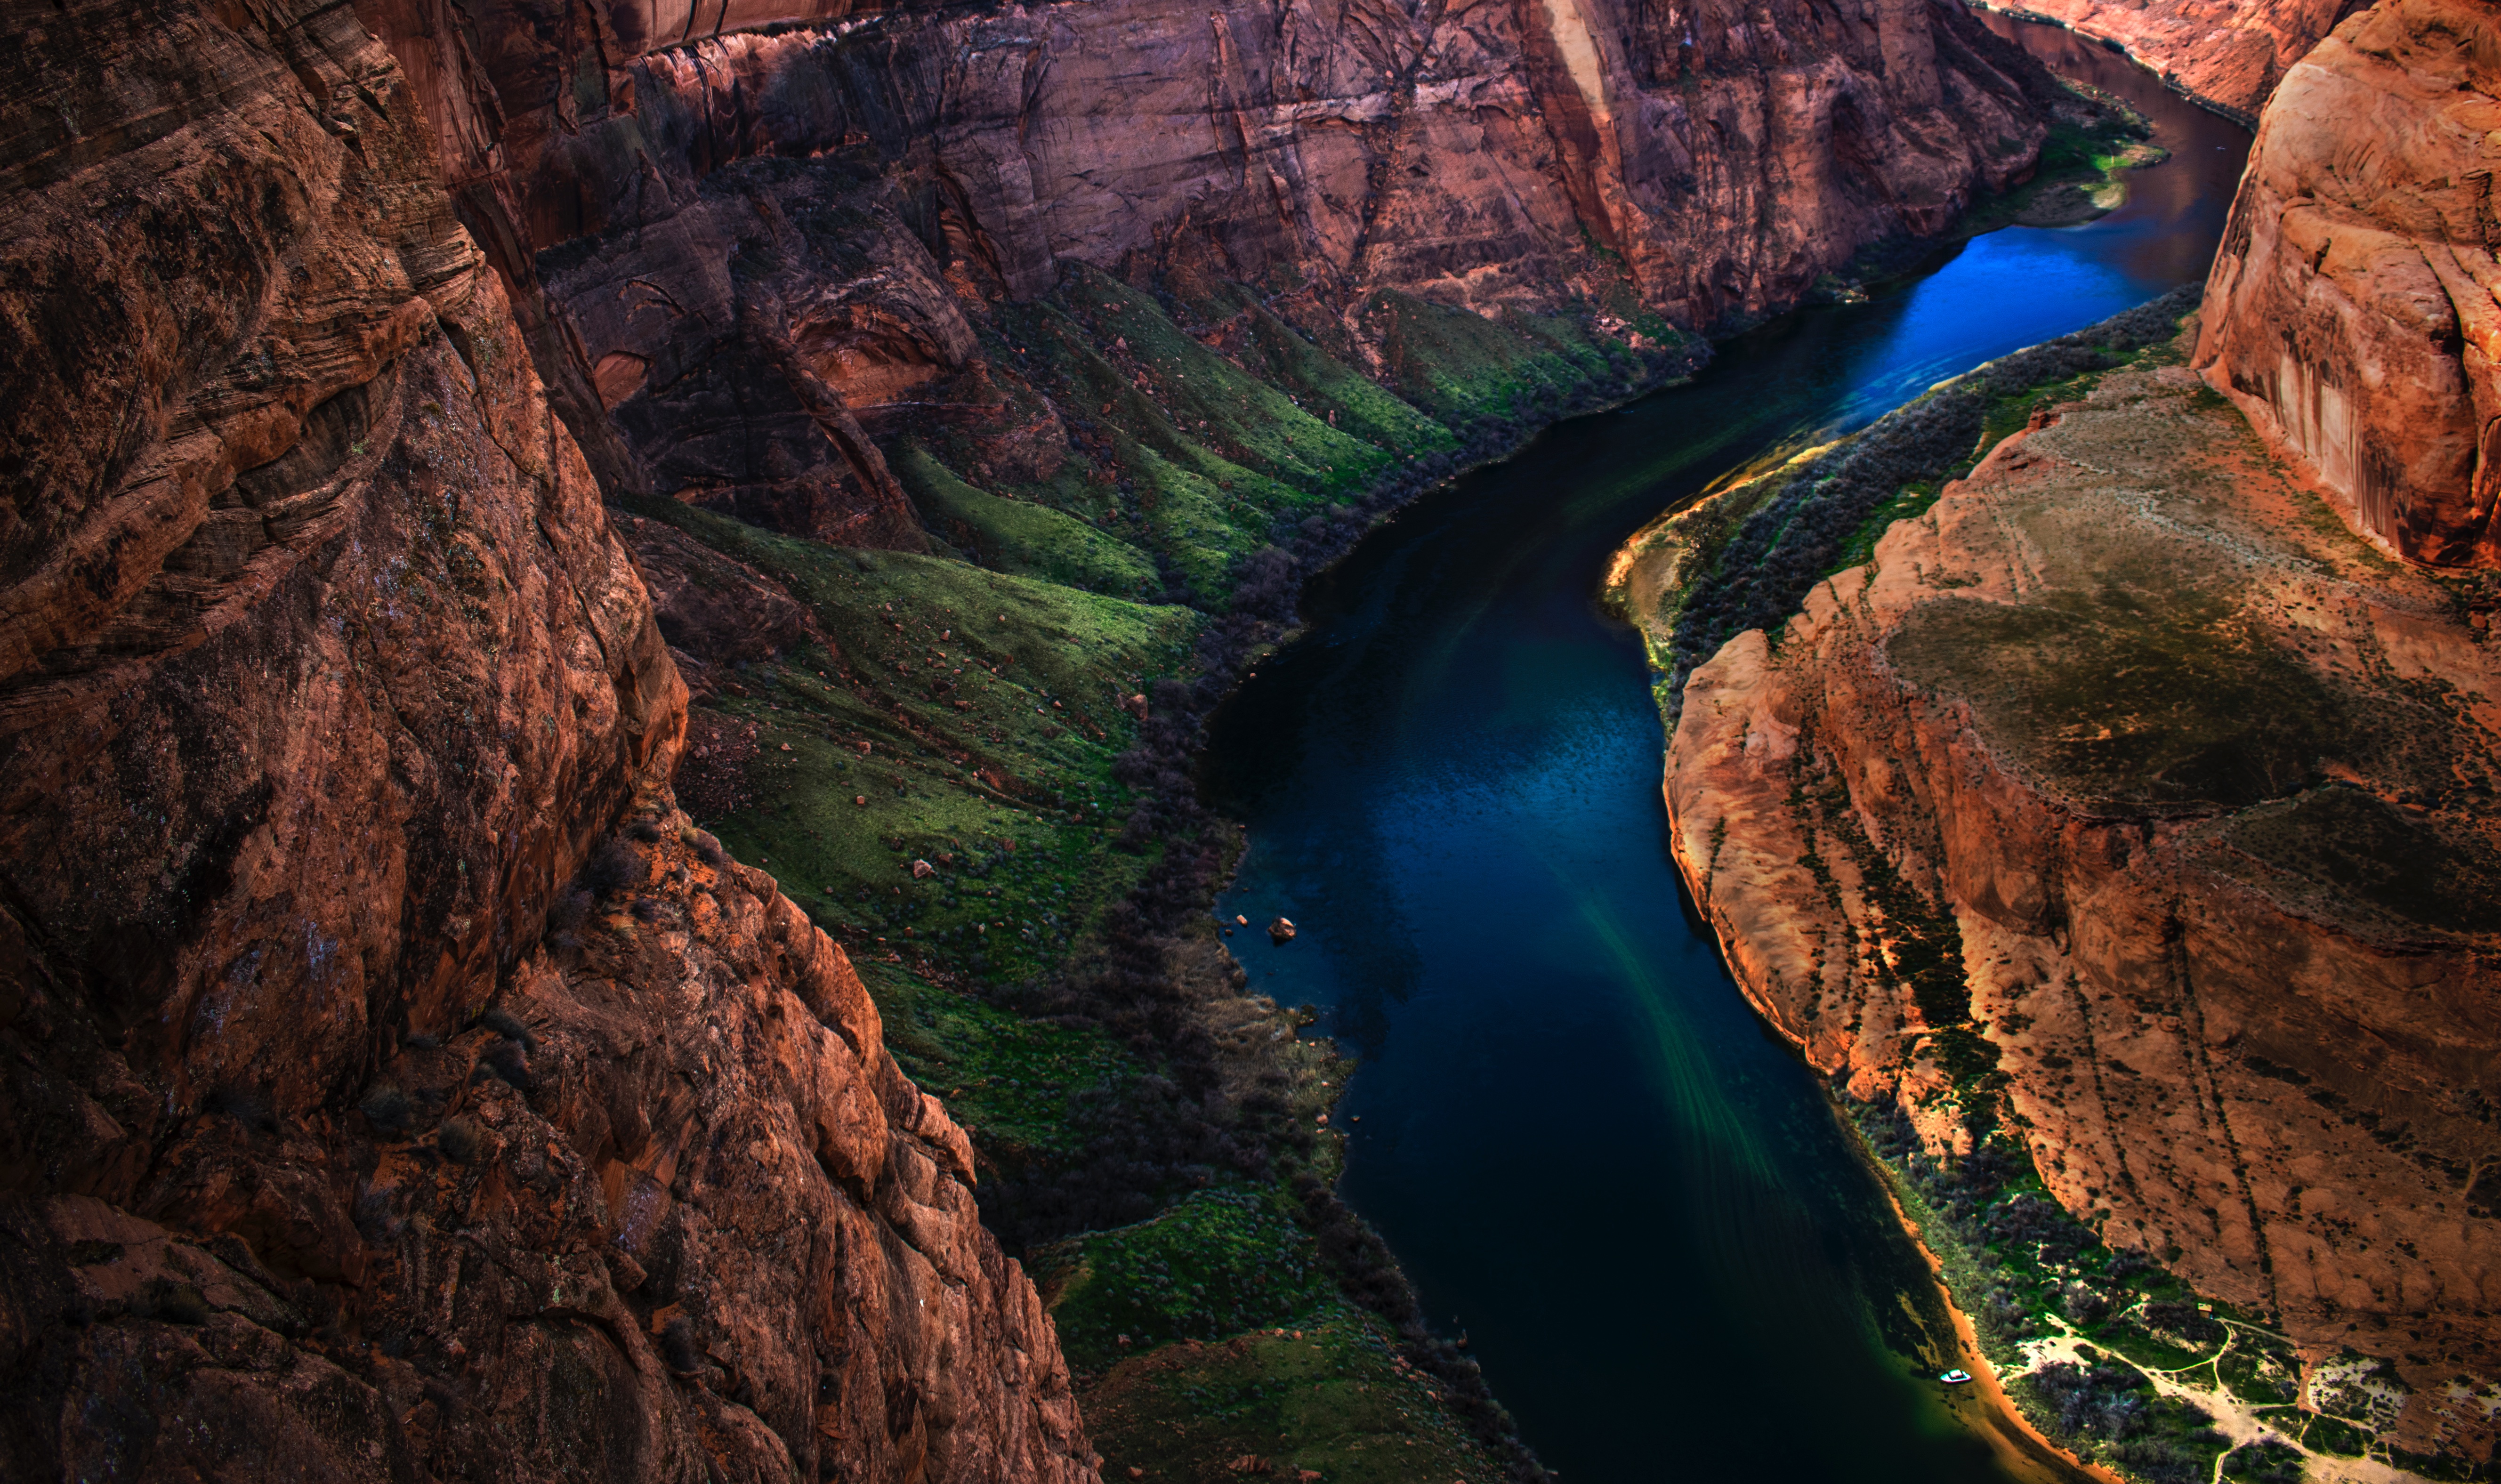
landscape, coast, nature, rock, river, formation, cliff, reflection, gorge, canyon, terrain, geology, ravine, horseshoe bend, water feature, landform, aerial photography, natural arch, geographical feature, geological phenomenon